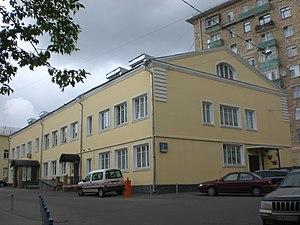
55° 45′ 35,08″ N, 37° 33′ 24,18″ E